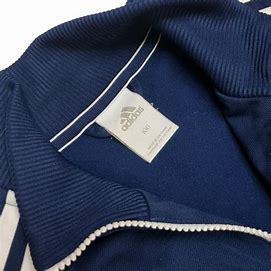
Brand: adidas
Model: 100